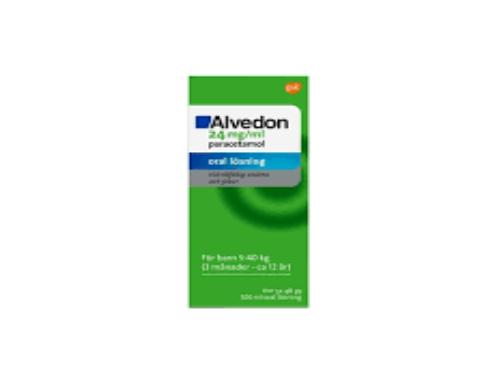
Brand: alvedon
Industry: Medical